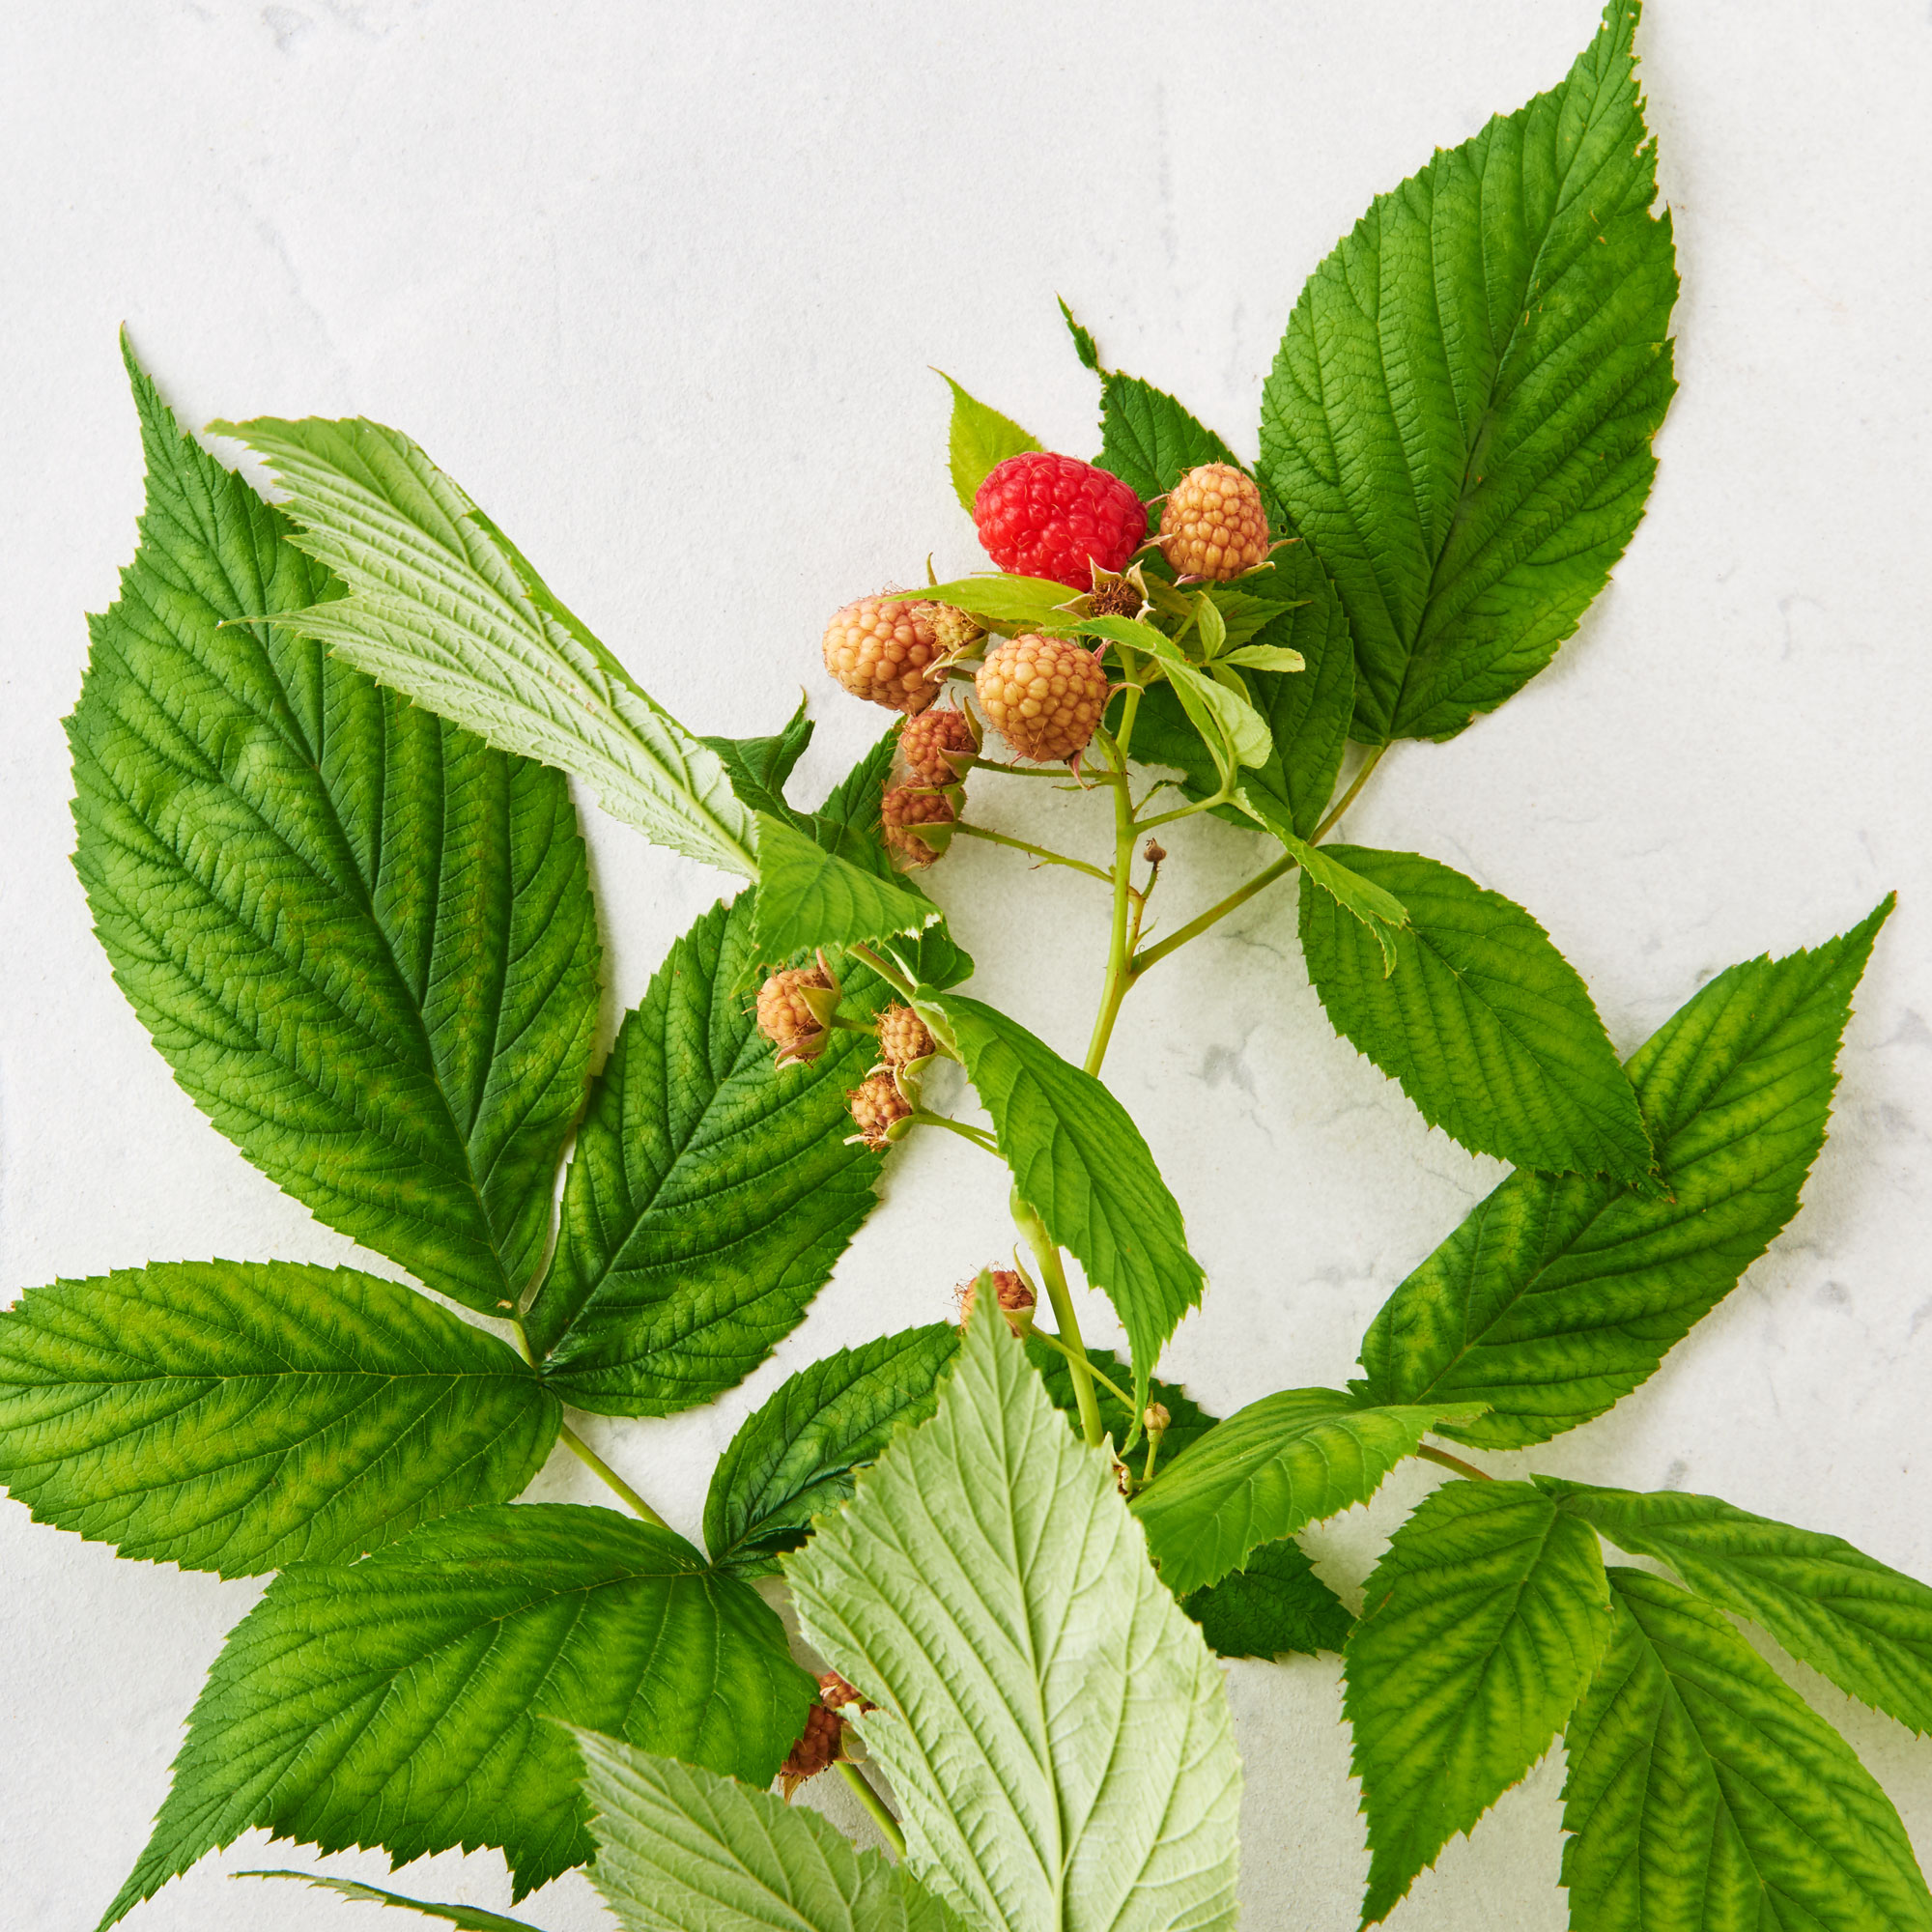
Labels: Raspberry leaf, Raspberry leaf, Raspberry leaf, Raspberry leaf, Raspberry leaf, Raspberry leaf, Raspberry leaf